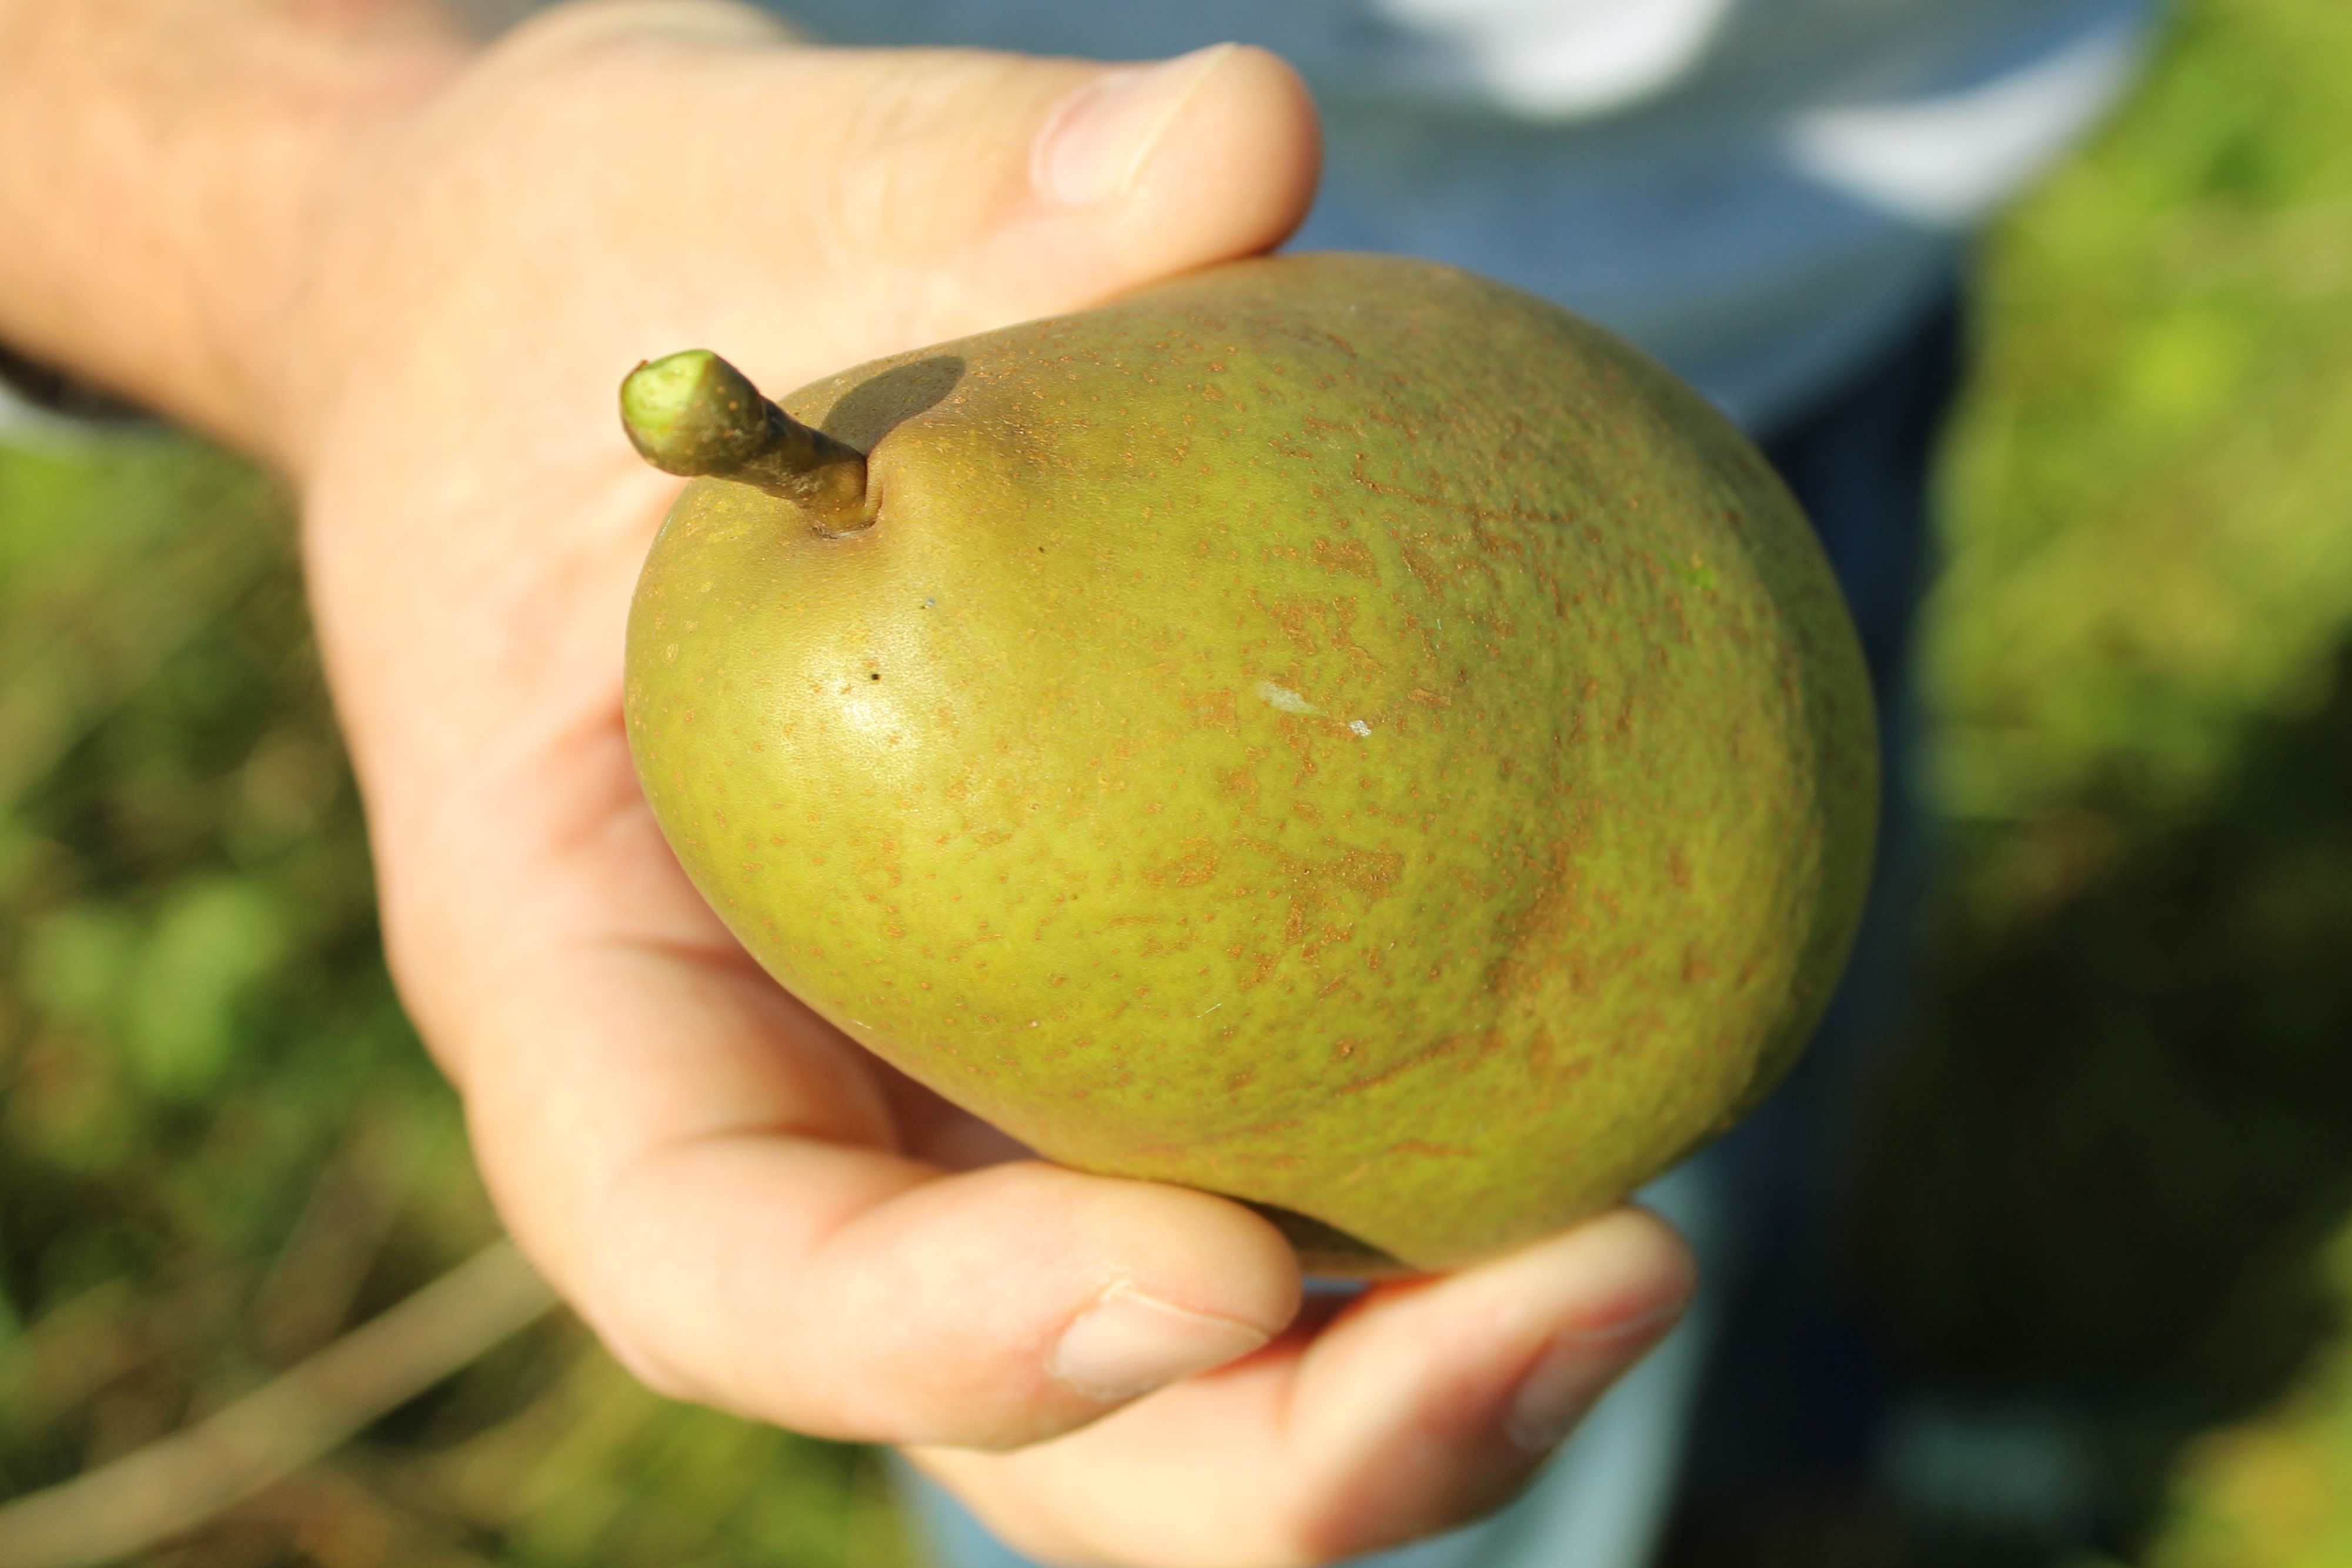
hand, man, nature, plant, fruit, sweet, ripe, food, green, harvest, produce, autumn, yellow, agriculture, pear, juicy, healthy, eat, delicious, fruit tree, pick, vitamins, frisch, citron, citrus, harvested, picked, flowering plant, bitter orange, pear harvest, land plant